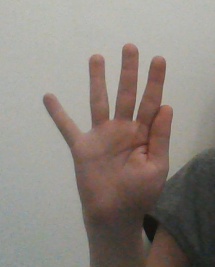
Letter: sheen